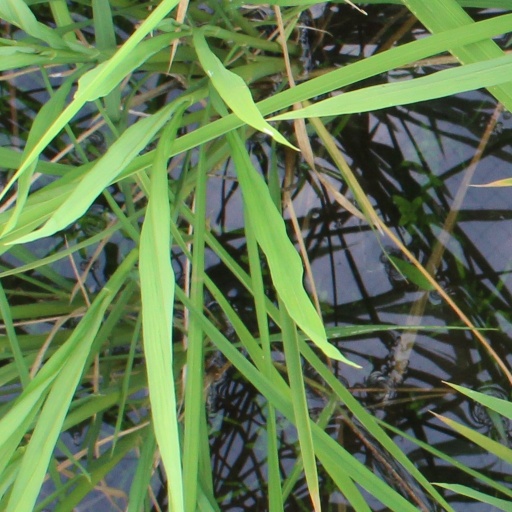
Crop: rice